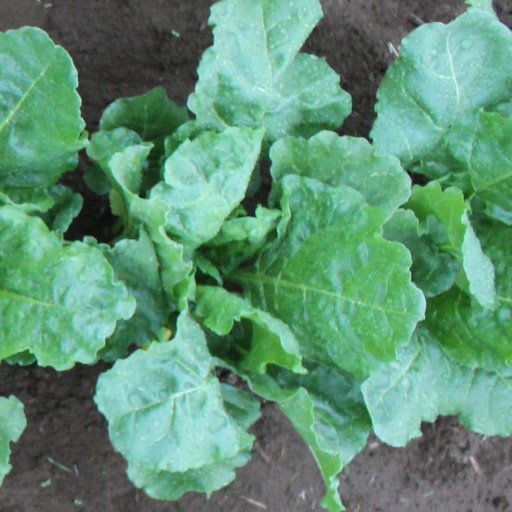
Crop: sugar beet